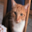
Label: cat